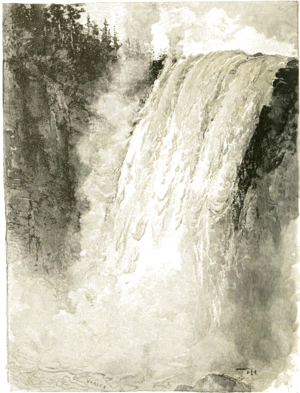
Les chutes Churchill sont des chutes d'une hauteur de 75 mètres situées sur le cours supérieur du fleuve Churchill à Terre-Neuve-et-Labrador, Canada. Elles sont nommées en l'honneur de l'ancien Premier ministre britannique Winston Churchill.